Luis Estévez

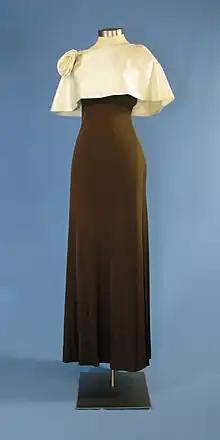
A formal gown with a cape designed by Luis Estévez in 1975, for First Lady Betty Ford.

Estévez and his girlfriend Dew took a 1951 boat trip to France together, where he befriended more established designers including Hubert de Givenchy, Jacques Fath, and French Vogue editor Françoise de Langlade. He got an internship at the house of Jean Patou and the couple stayed in France for one year.